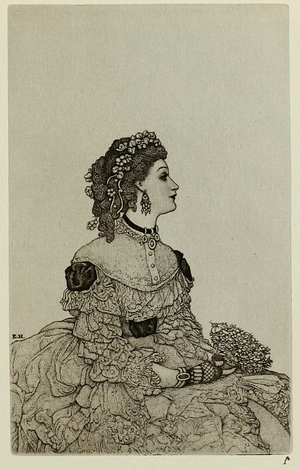
Ernest Haskell est un peintre, graveur et illustrateur américain. Graphiste autodidacte à succès, sa production de gravures originales a été redécouverte à partir des années 1970.